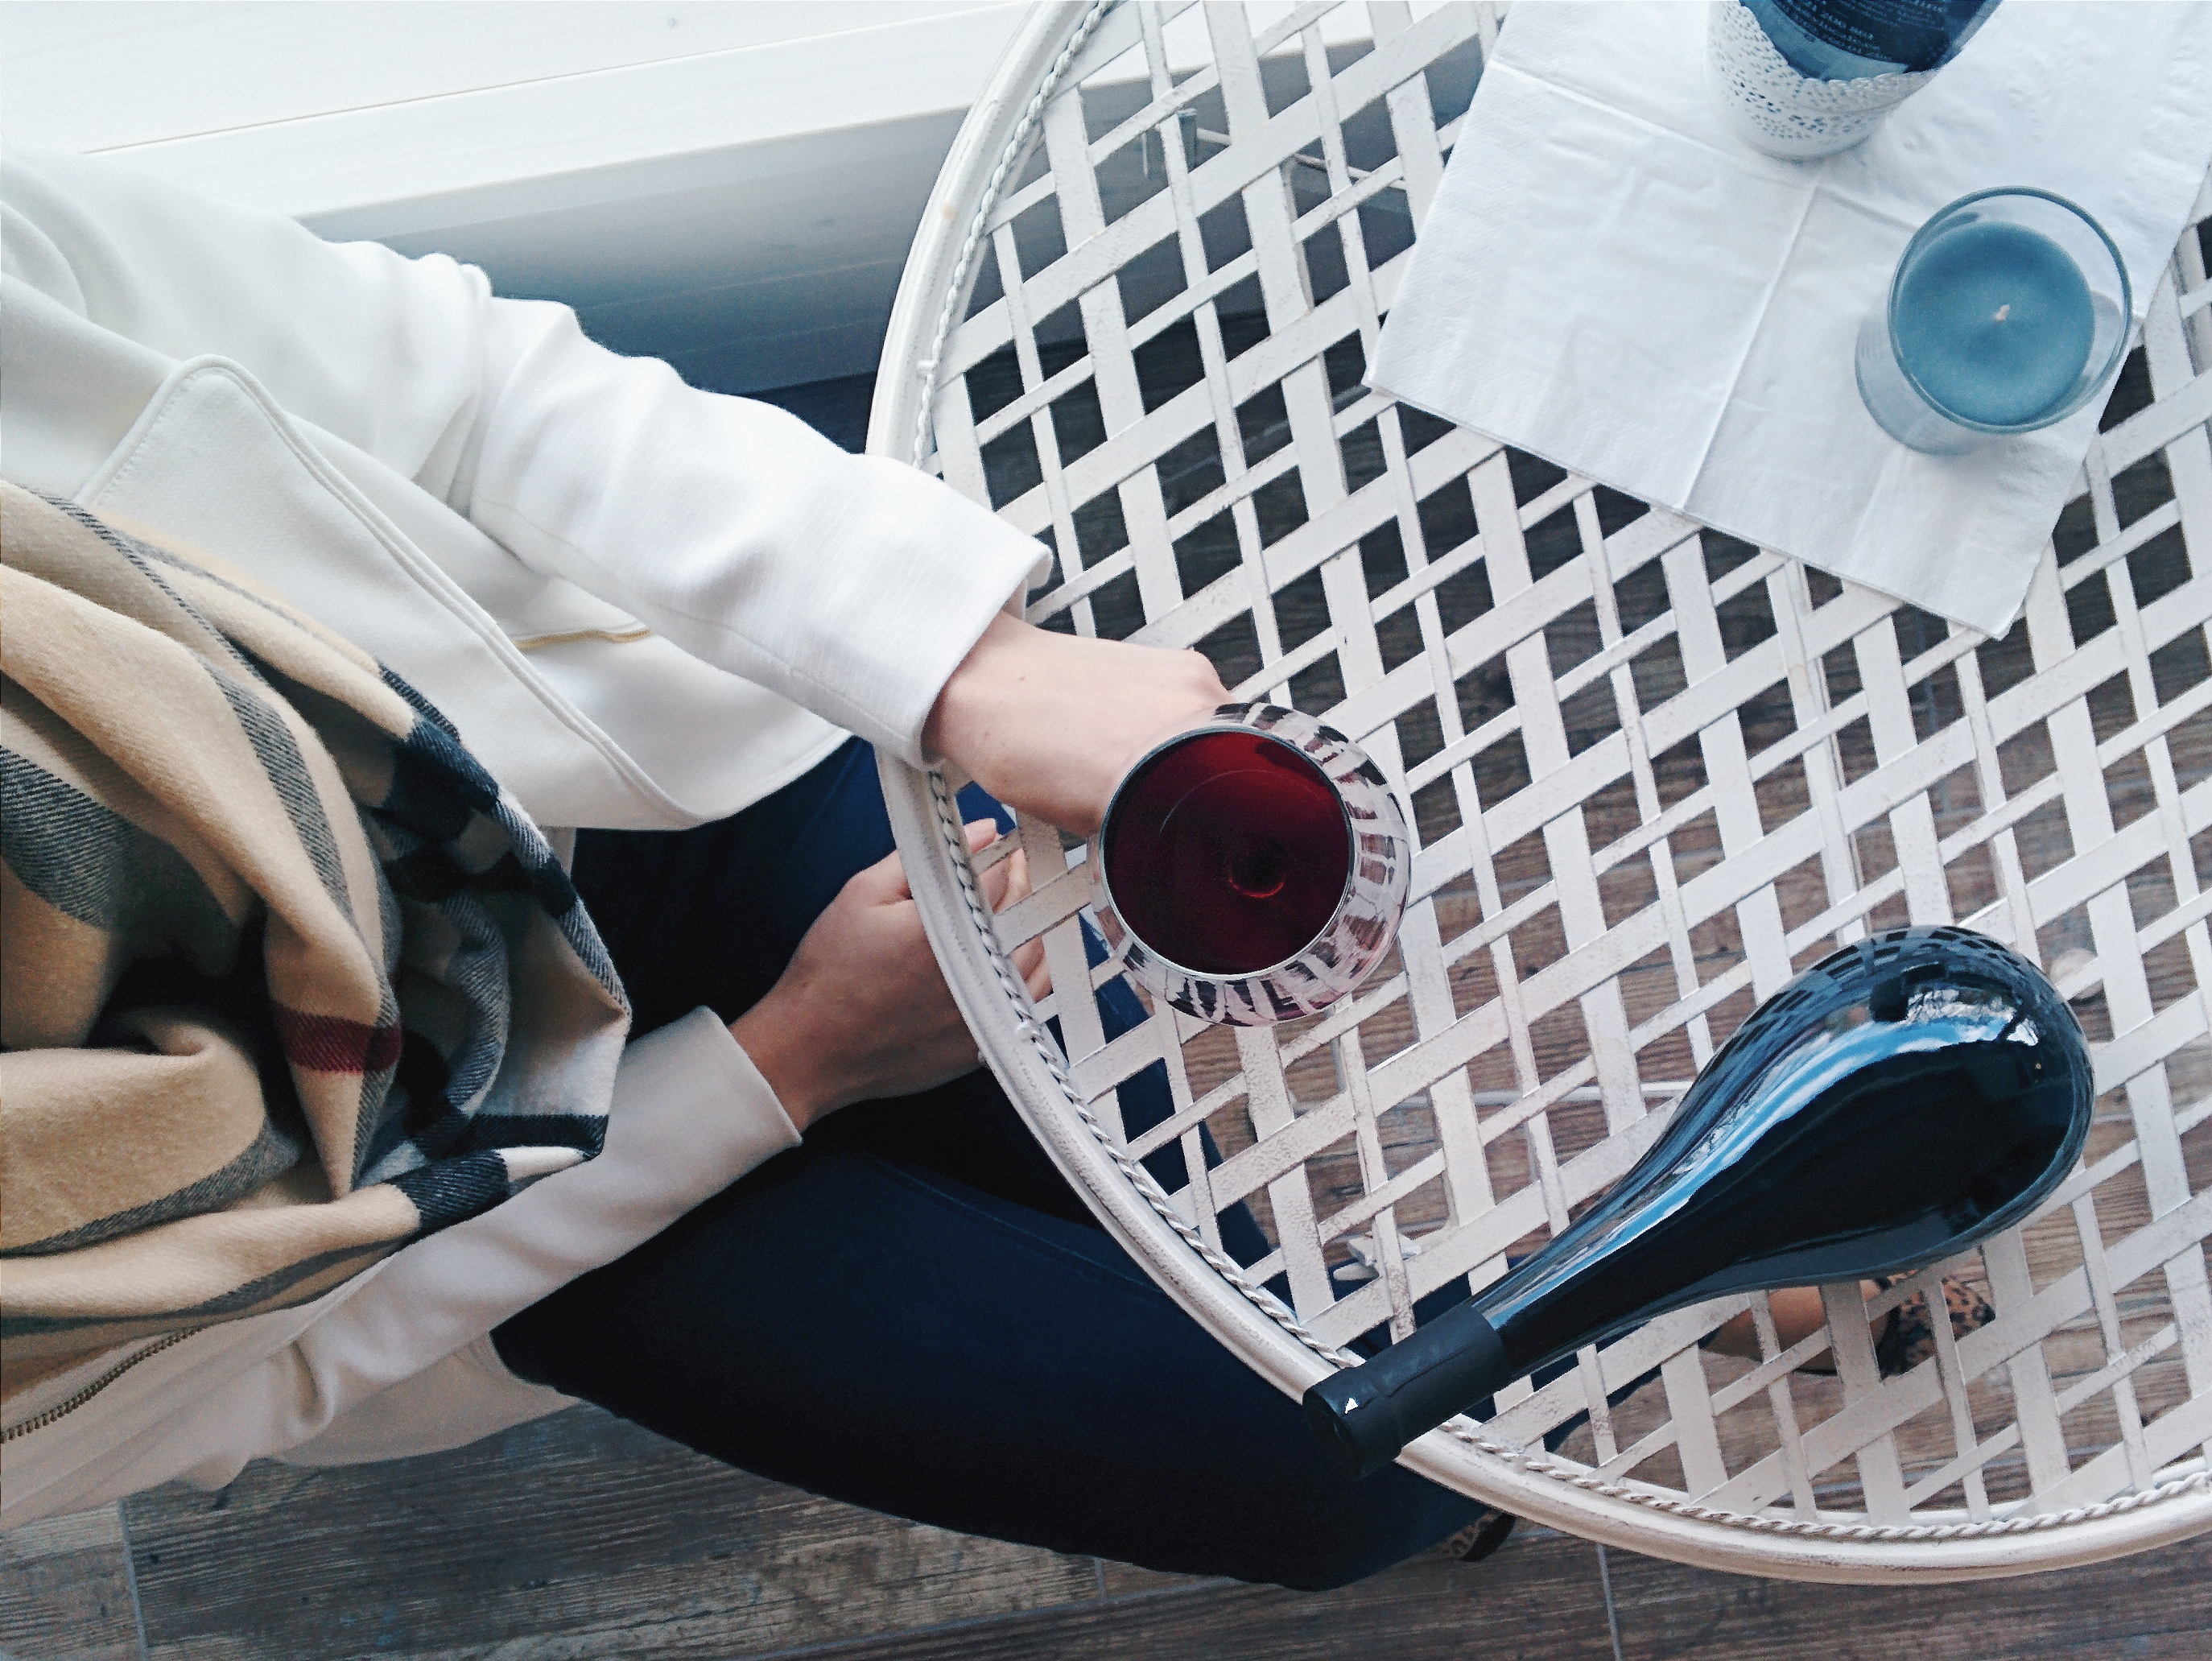
footwear, arm, leg, shoe, design, fashion accessory, ankle